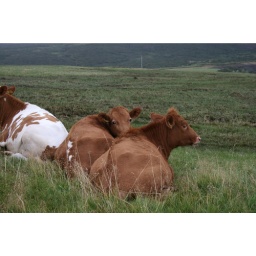
vacas al lado de la carretera/ cows near the road